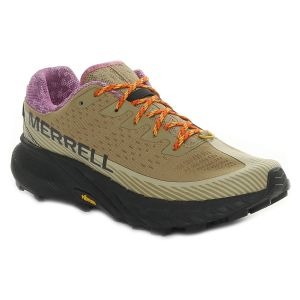
Merrell Scarpa da Trail Running Uomo  Agility Peak 5 Beige   Sconto 30%
Prezzo: 112,00 €